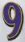
Number: 9